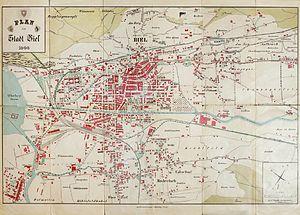
Bienne, est une ville et une commune de suisse du canton de Berne. Elle est le chef-lieu de l'arrondissement du même nom. Bienne se trouve au pied du flanc sud de la chaîne du Jura et partage avec la ville de Nidau la baie en aval du lac auquel elle a donné son nom, le lac de Bienne à la frontière culturelle entre la Suisse alémanique et romande. Elle est la dixième ville plus importante de Suisse.